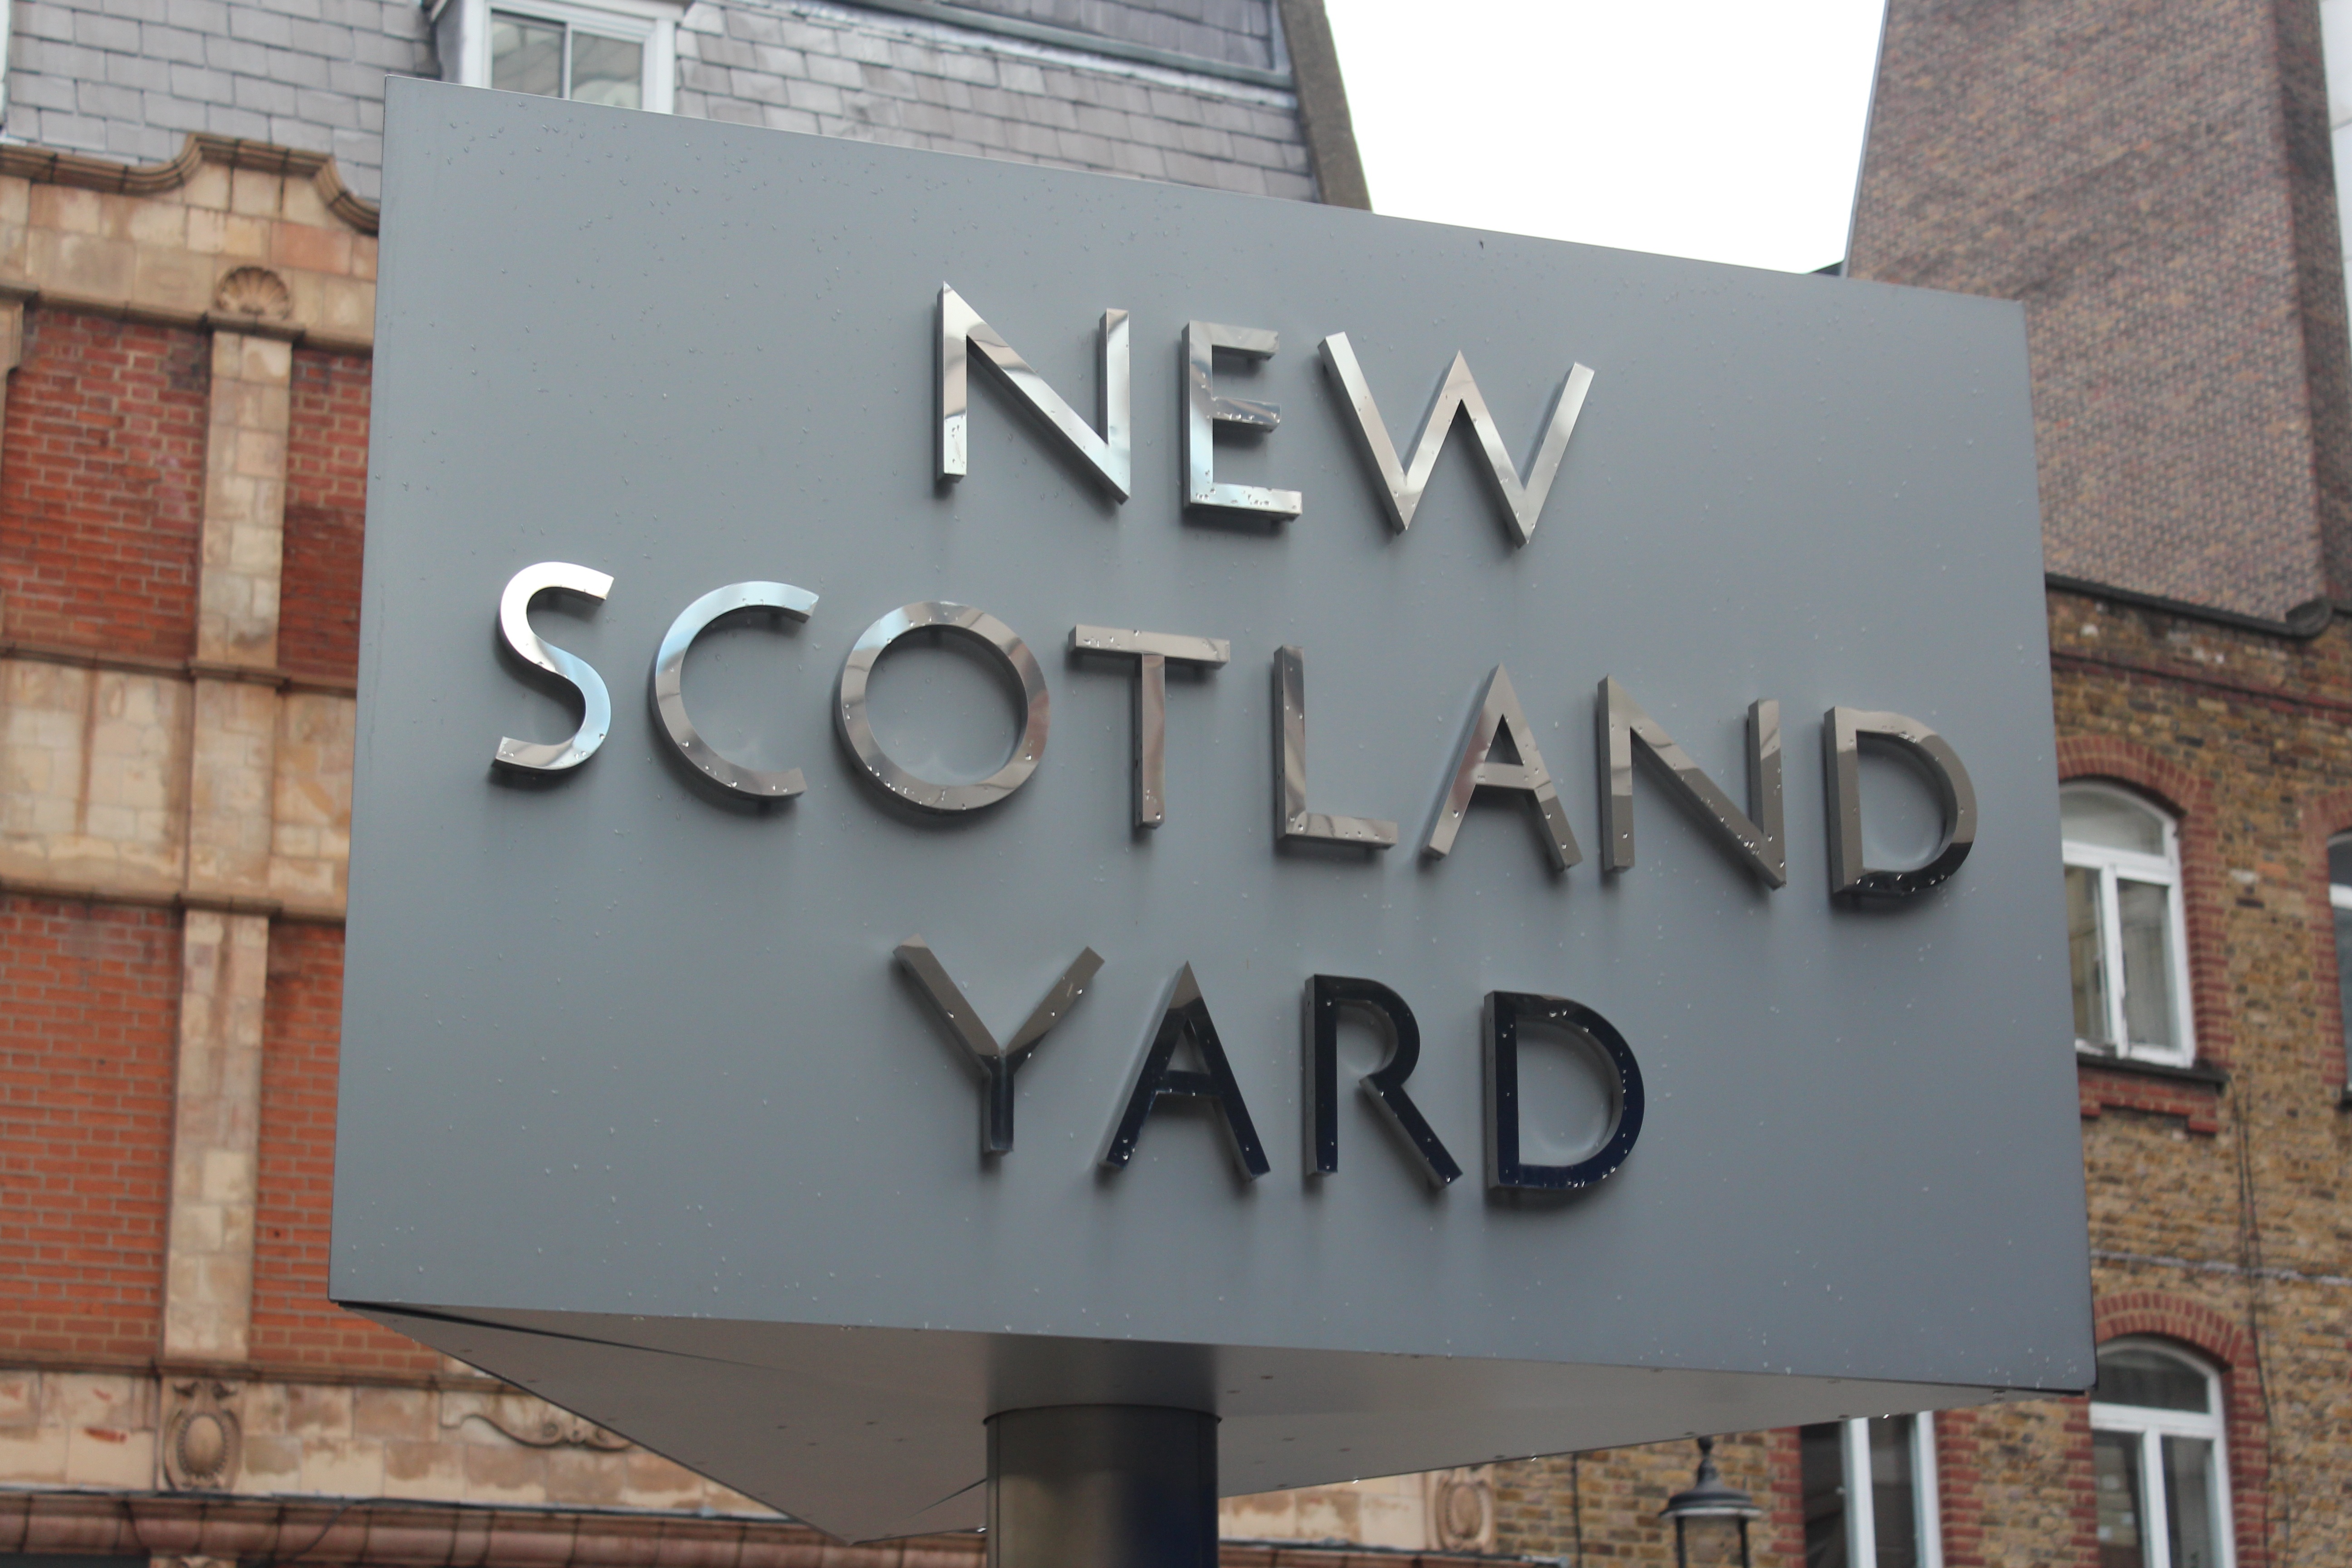
wall, advertising, sign, banner, street sign, signage, england, london, police, british, westminster, united kingdom, scotland yard